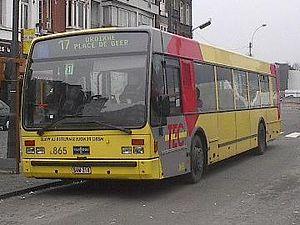
Le Van Hool A320 est un autobus à plancher bas fabriqué et commercialisé par le constructeur belge Van Hool. Il sera remplacé sur les chaînes de montage par le Van Hool NewA320.